Vasile Silvian Ciupercă

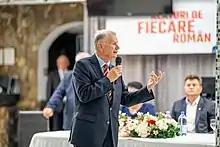
Ciupercă in 2019

Vasile Silvian Ciupercă (14 July 1949 – 31 July 2022) was a Romanian politician. A member of the Social Democratic Party, he served in the Chamber of Deputies from 2001 to 2004.